Assumption Chapel

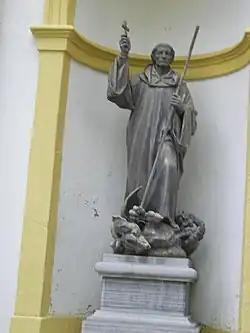
Statue of St. Magnus of Füssen outside the Basilica of St Mang in Füssen, Bavaria.

For the first pilgrimage, on the next Feast Day of St. Ulrich of Augsburg on 4 July 1857, St. James's Roman Catholic Church in Jacobs Prairie was chosen as the objective. The pilgrims from St. Augusta and St. Cloud crossed the Sauk River at "Waite's Crossing" and were met on the other side by the pilgrims from Richmond and other nearby communities. The Tridentine Mass was then offered under the open sky before the pilgrimage continued to its objective.